Hermógenes Pérez de Arce Ibieta

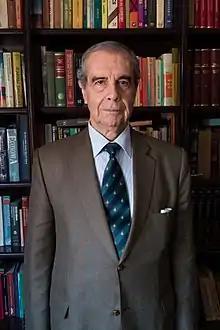
Official portrait (2018)

Hermógenes Pérez de Arce Ibieta (born 10 January 1936) is a Chilean lawyer and politician who served as deputy during Salvador Allende's government. In his country, he is commonly known for being a fierce supporter of Augusto Pinochet's dictatorship. More precisely, he is known for being a leading denialist of the human rights violations in Pinochet's Chile.